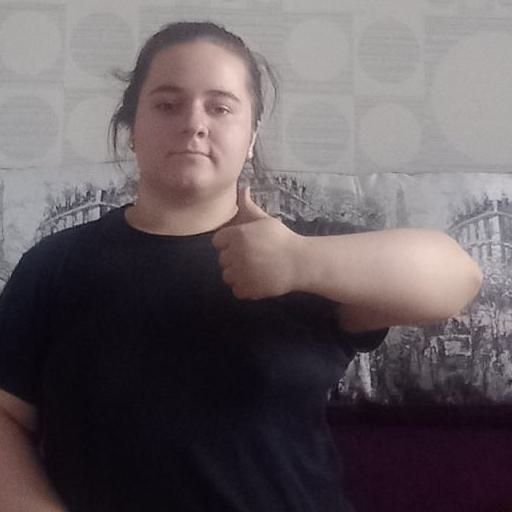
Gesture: like